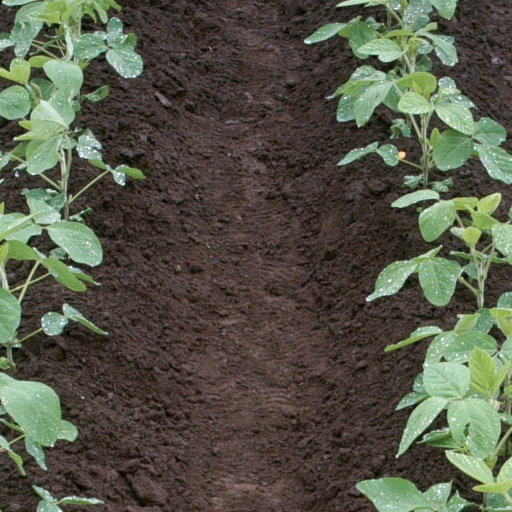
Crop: soybean